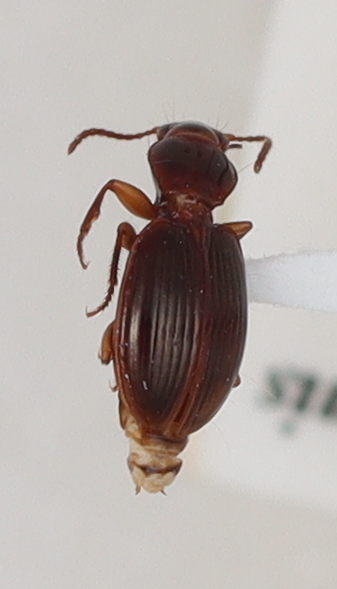
Scientific name: Mecyclothorax konanus
Plot: 7
Trap: E
Collected: 20190424